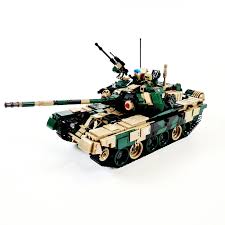
Label: Tank